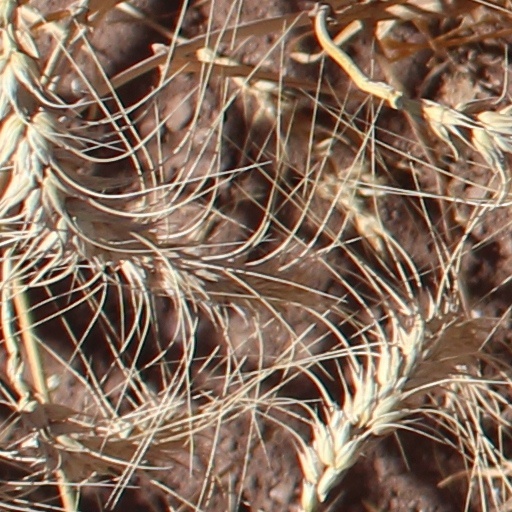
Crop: wheat